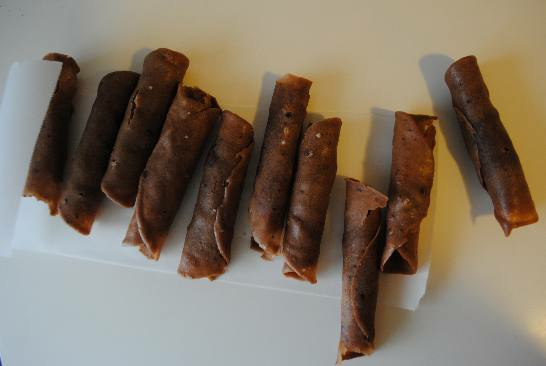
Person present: No